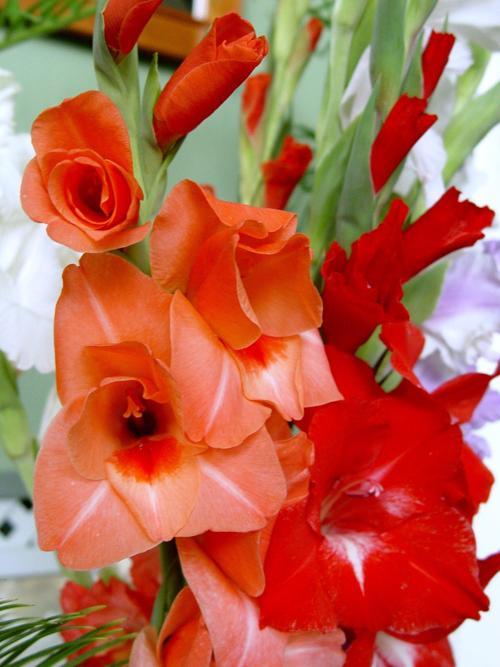
Label: sword lily